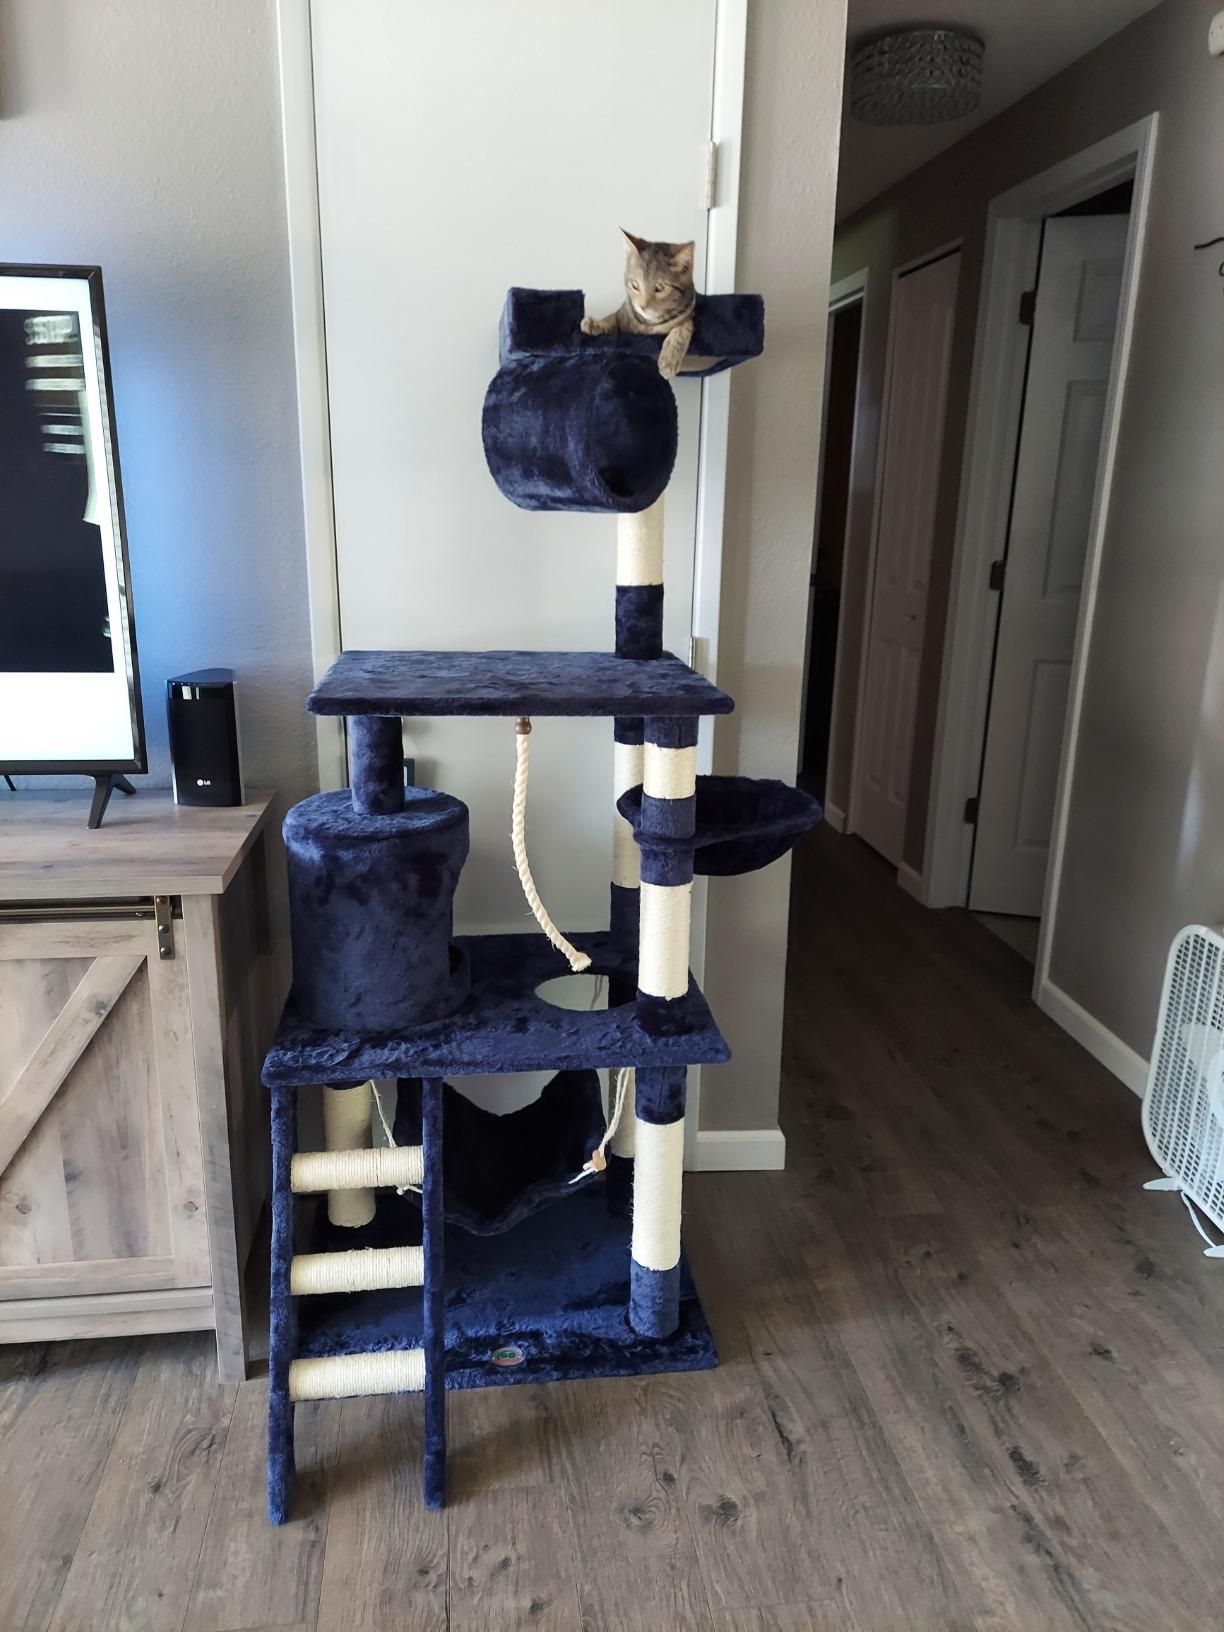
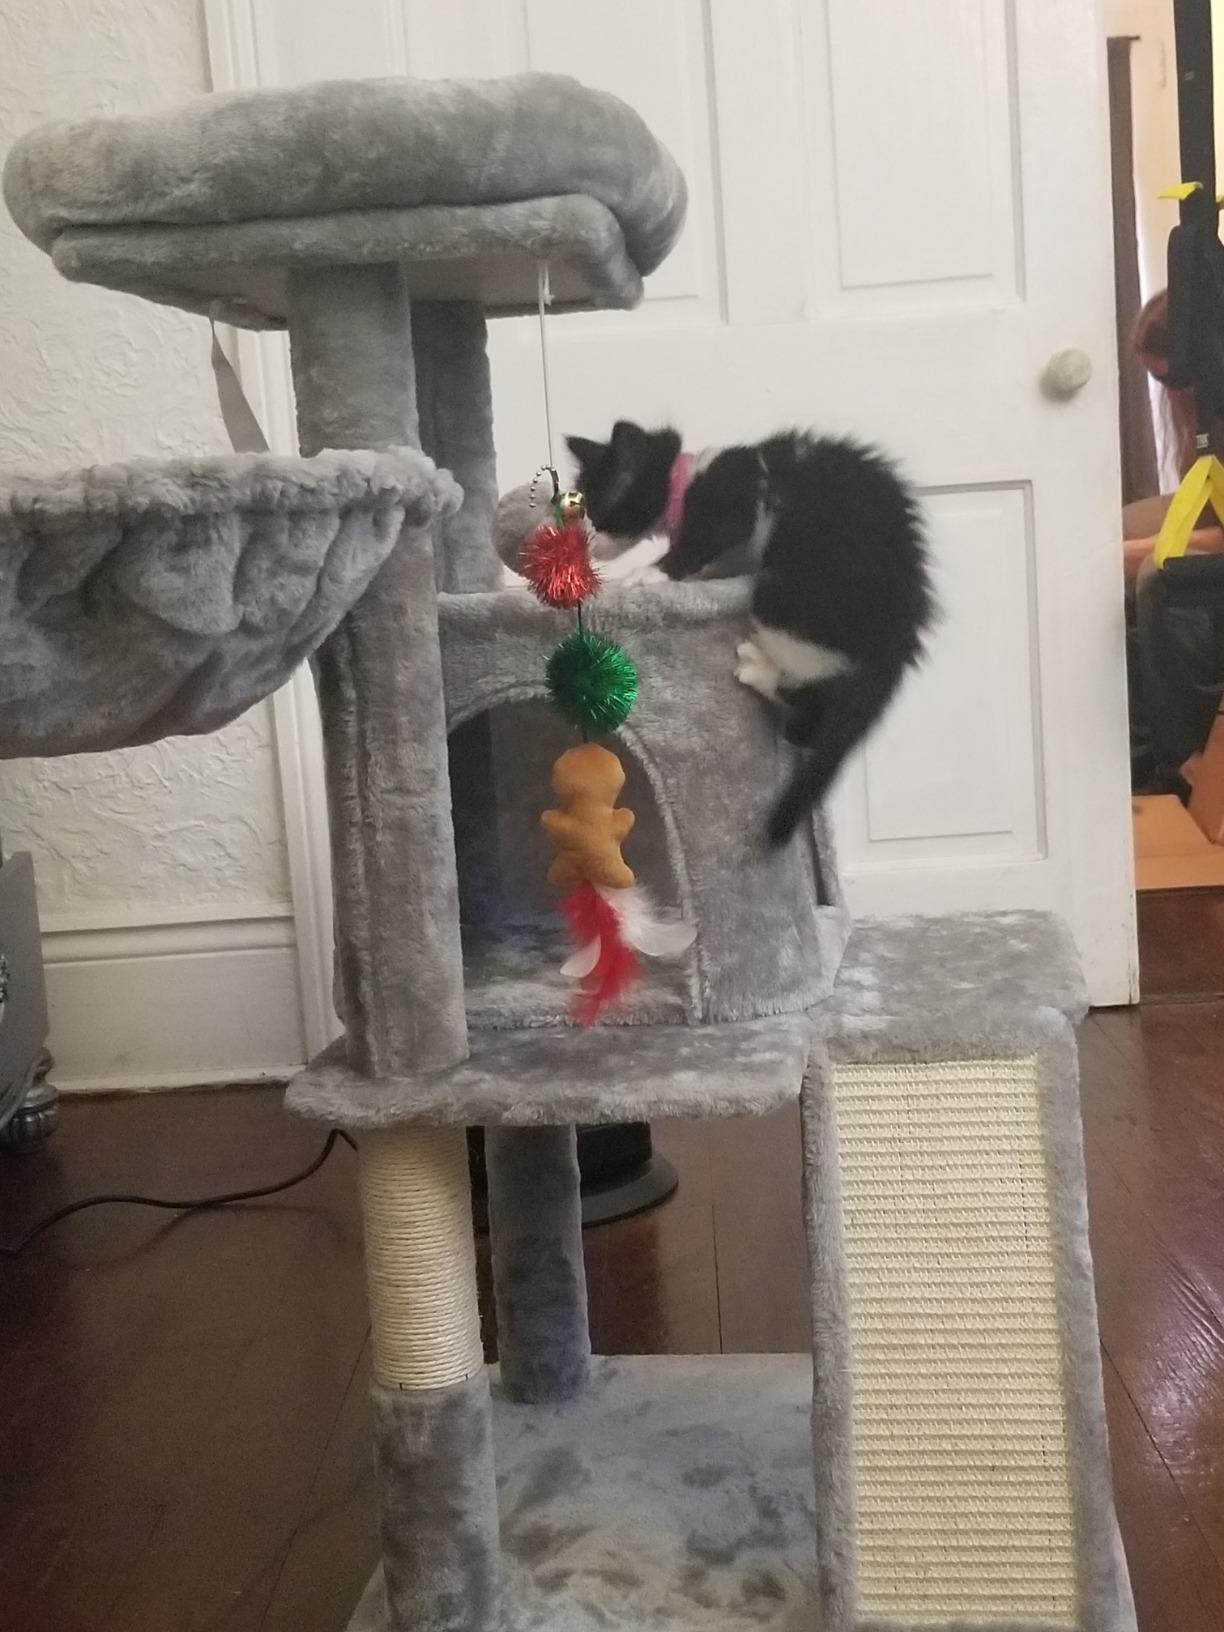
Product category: items_cat tree
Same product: no